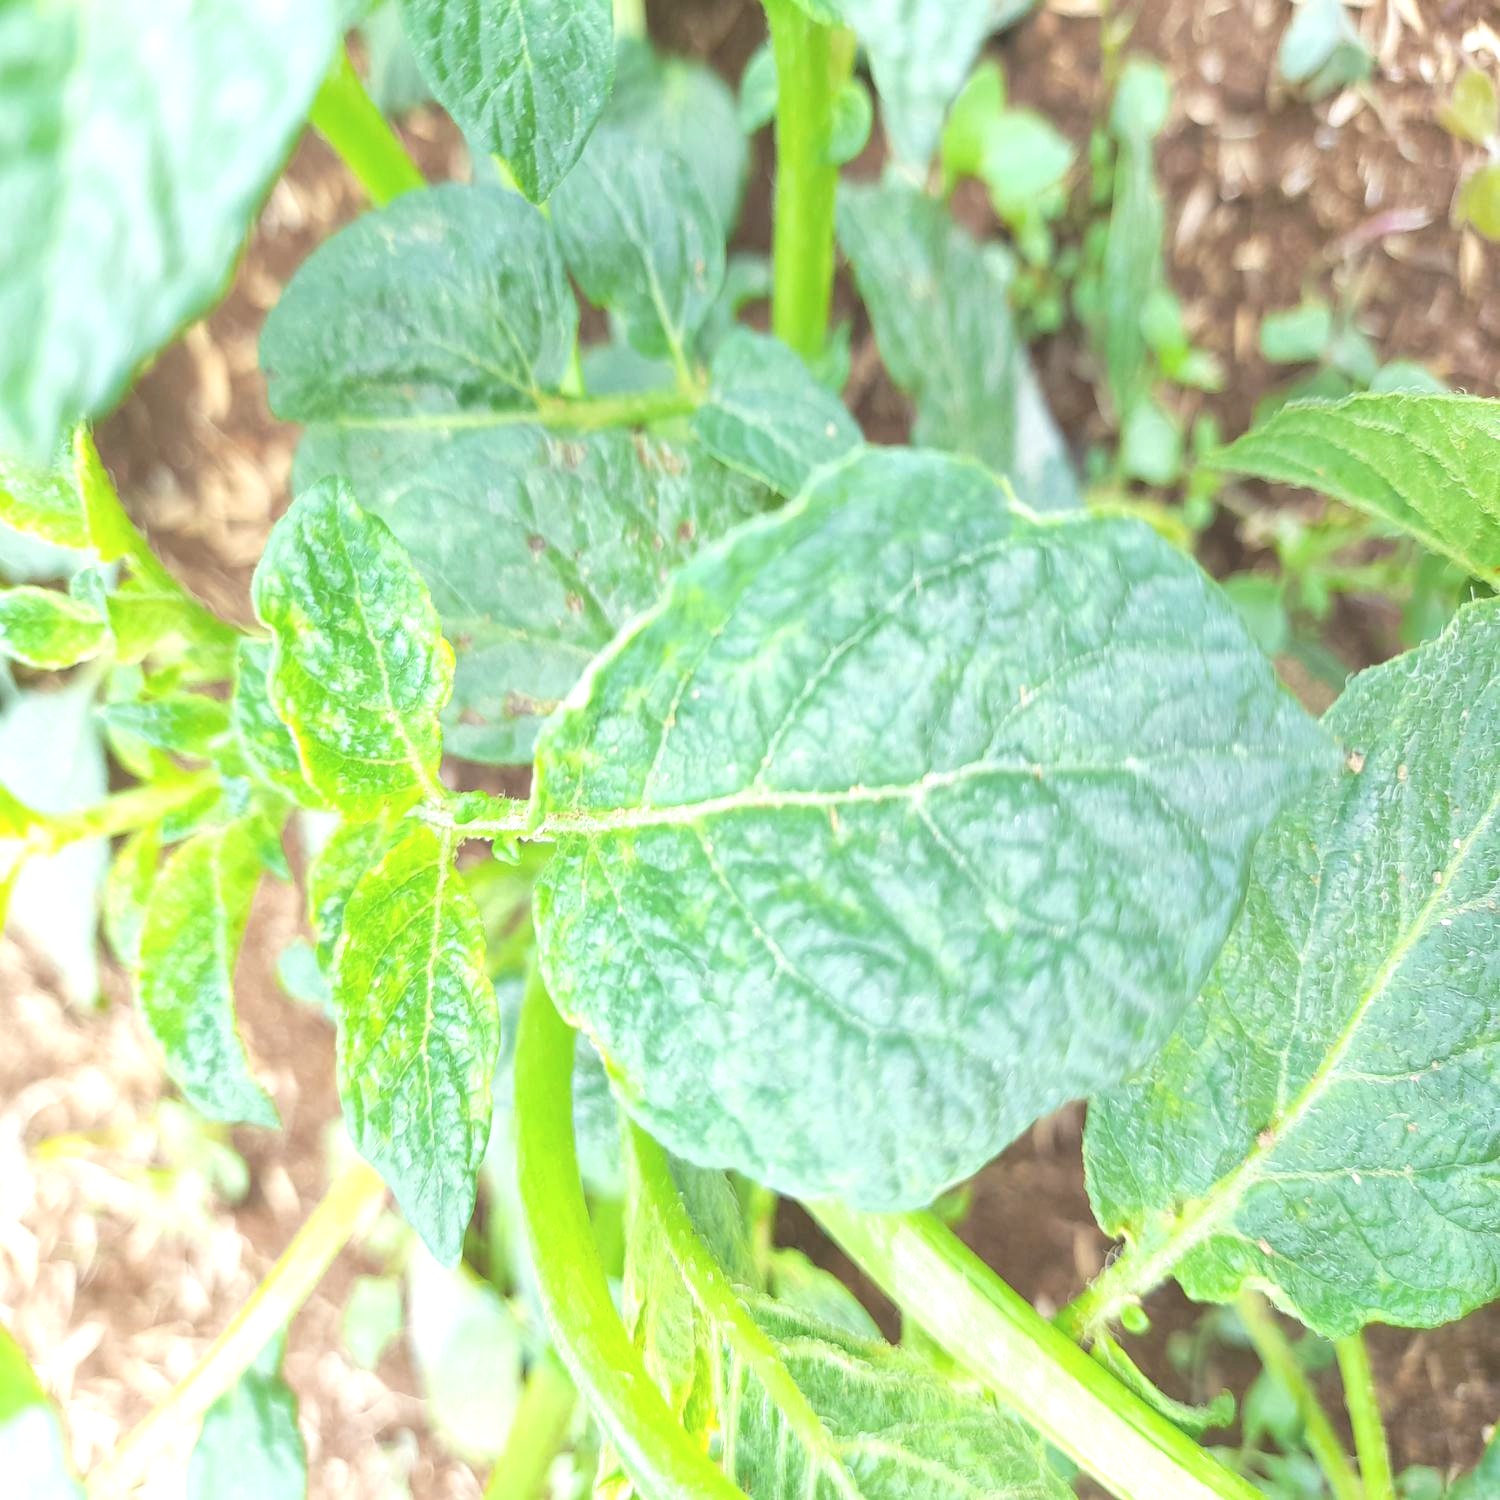
Etiqueta: Virus